Henry VIII

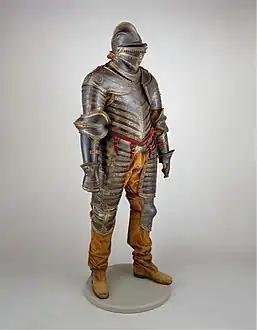
Henry's Italian-made suit of armour,

The theory that Henry had syphilis has been dismissed by most historians. Historian Susan Maclean Kybett ascribes his death to scurvy, which is caused by insufficient vitamin C most often due to a lack of fresh fruit and vegetables in one's diet.